James Francis Danby

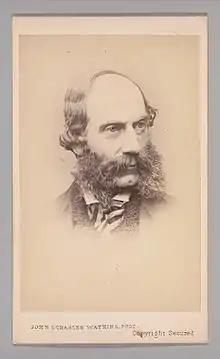
James Francis Danby

James Francis Danby (1816-1875) was an English landscape painter who excelled in depicting sunrise and sunset.